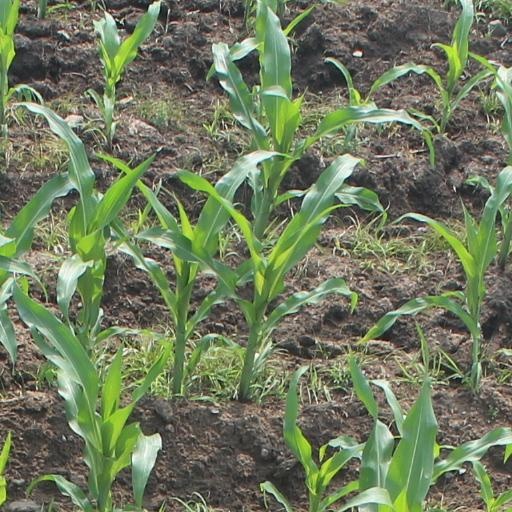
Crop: maize; corn